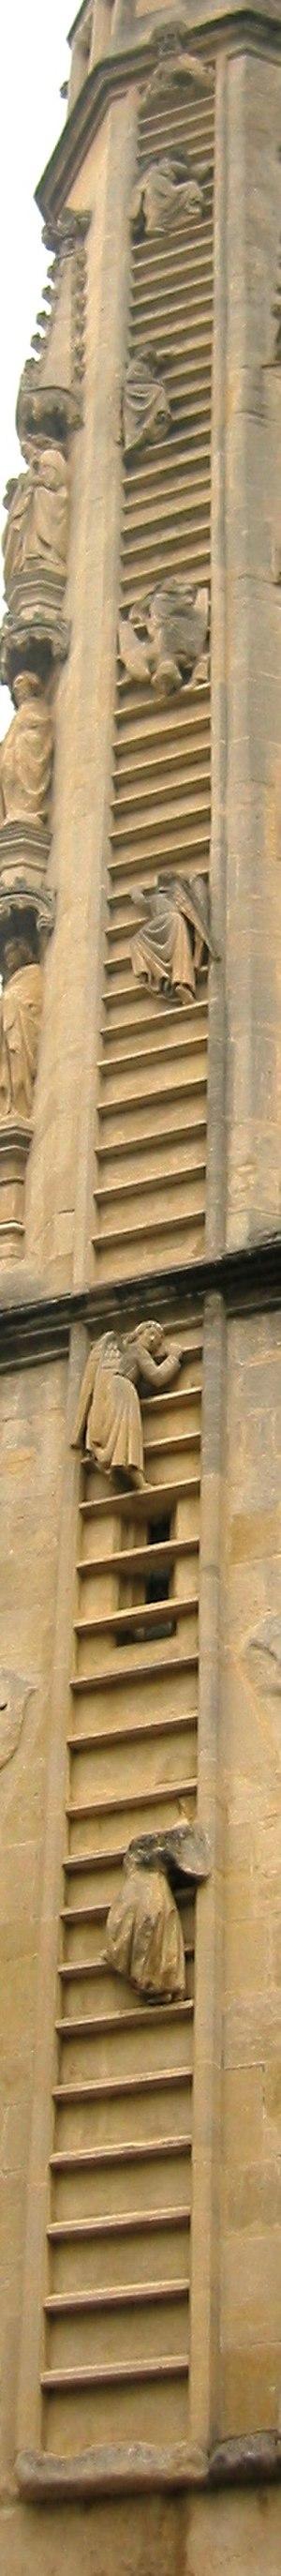
L'abbaye Saint-Pierre de Bath, communément appelée l'abbaye de Bath, est une église paroissiale anglicane et un ancien monastère bénédictin situé à Bath, dans le Somerset. Fondée au VIIᵉ siècle, elle est réorganisée au Xᵉ siècle, puis aux XIIᵉ et XVIᵉ siècles. Une grande restauration dirigée par George Gilbert Scott eut lieu en 1864. C'est la dernière grande église gothique construite en Angleterre.
L’échelle de Jacob ou songe de Jacob est un épisode biblique du Livre de la Genèse.
Basile de Césarée, appelé également Basile le Grand, né en 329 et mort, selon la tradition, le 1ᵉʳ janvier 379 à Césarée de Cappadoce, est l'un des principaux Pères de l'Église.